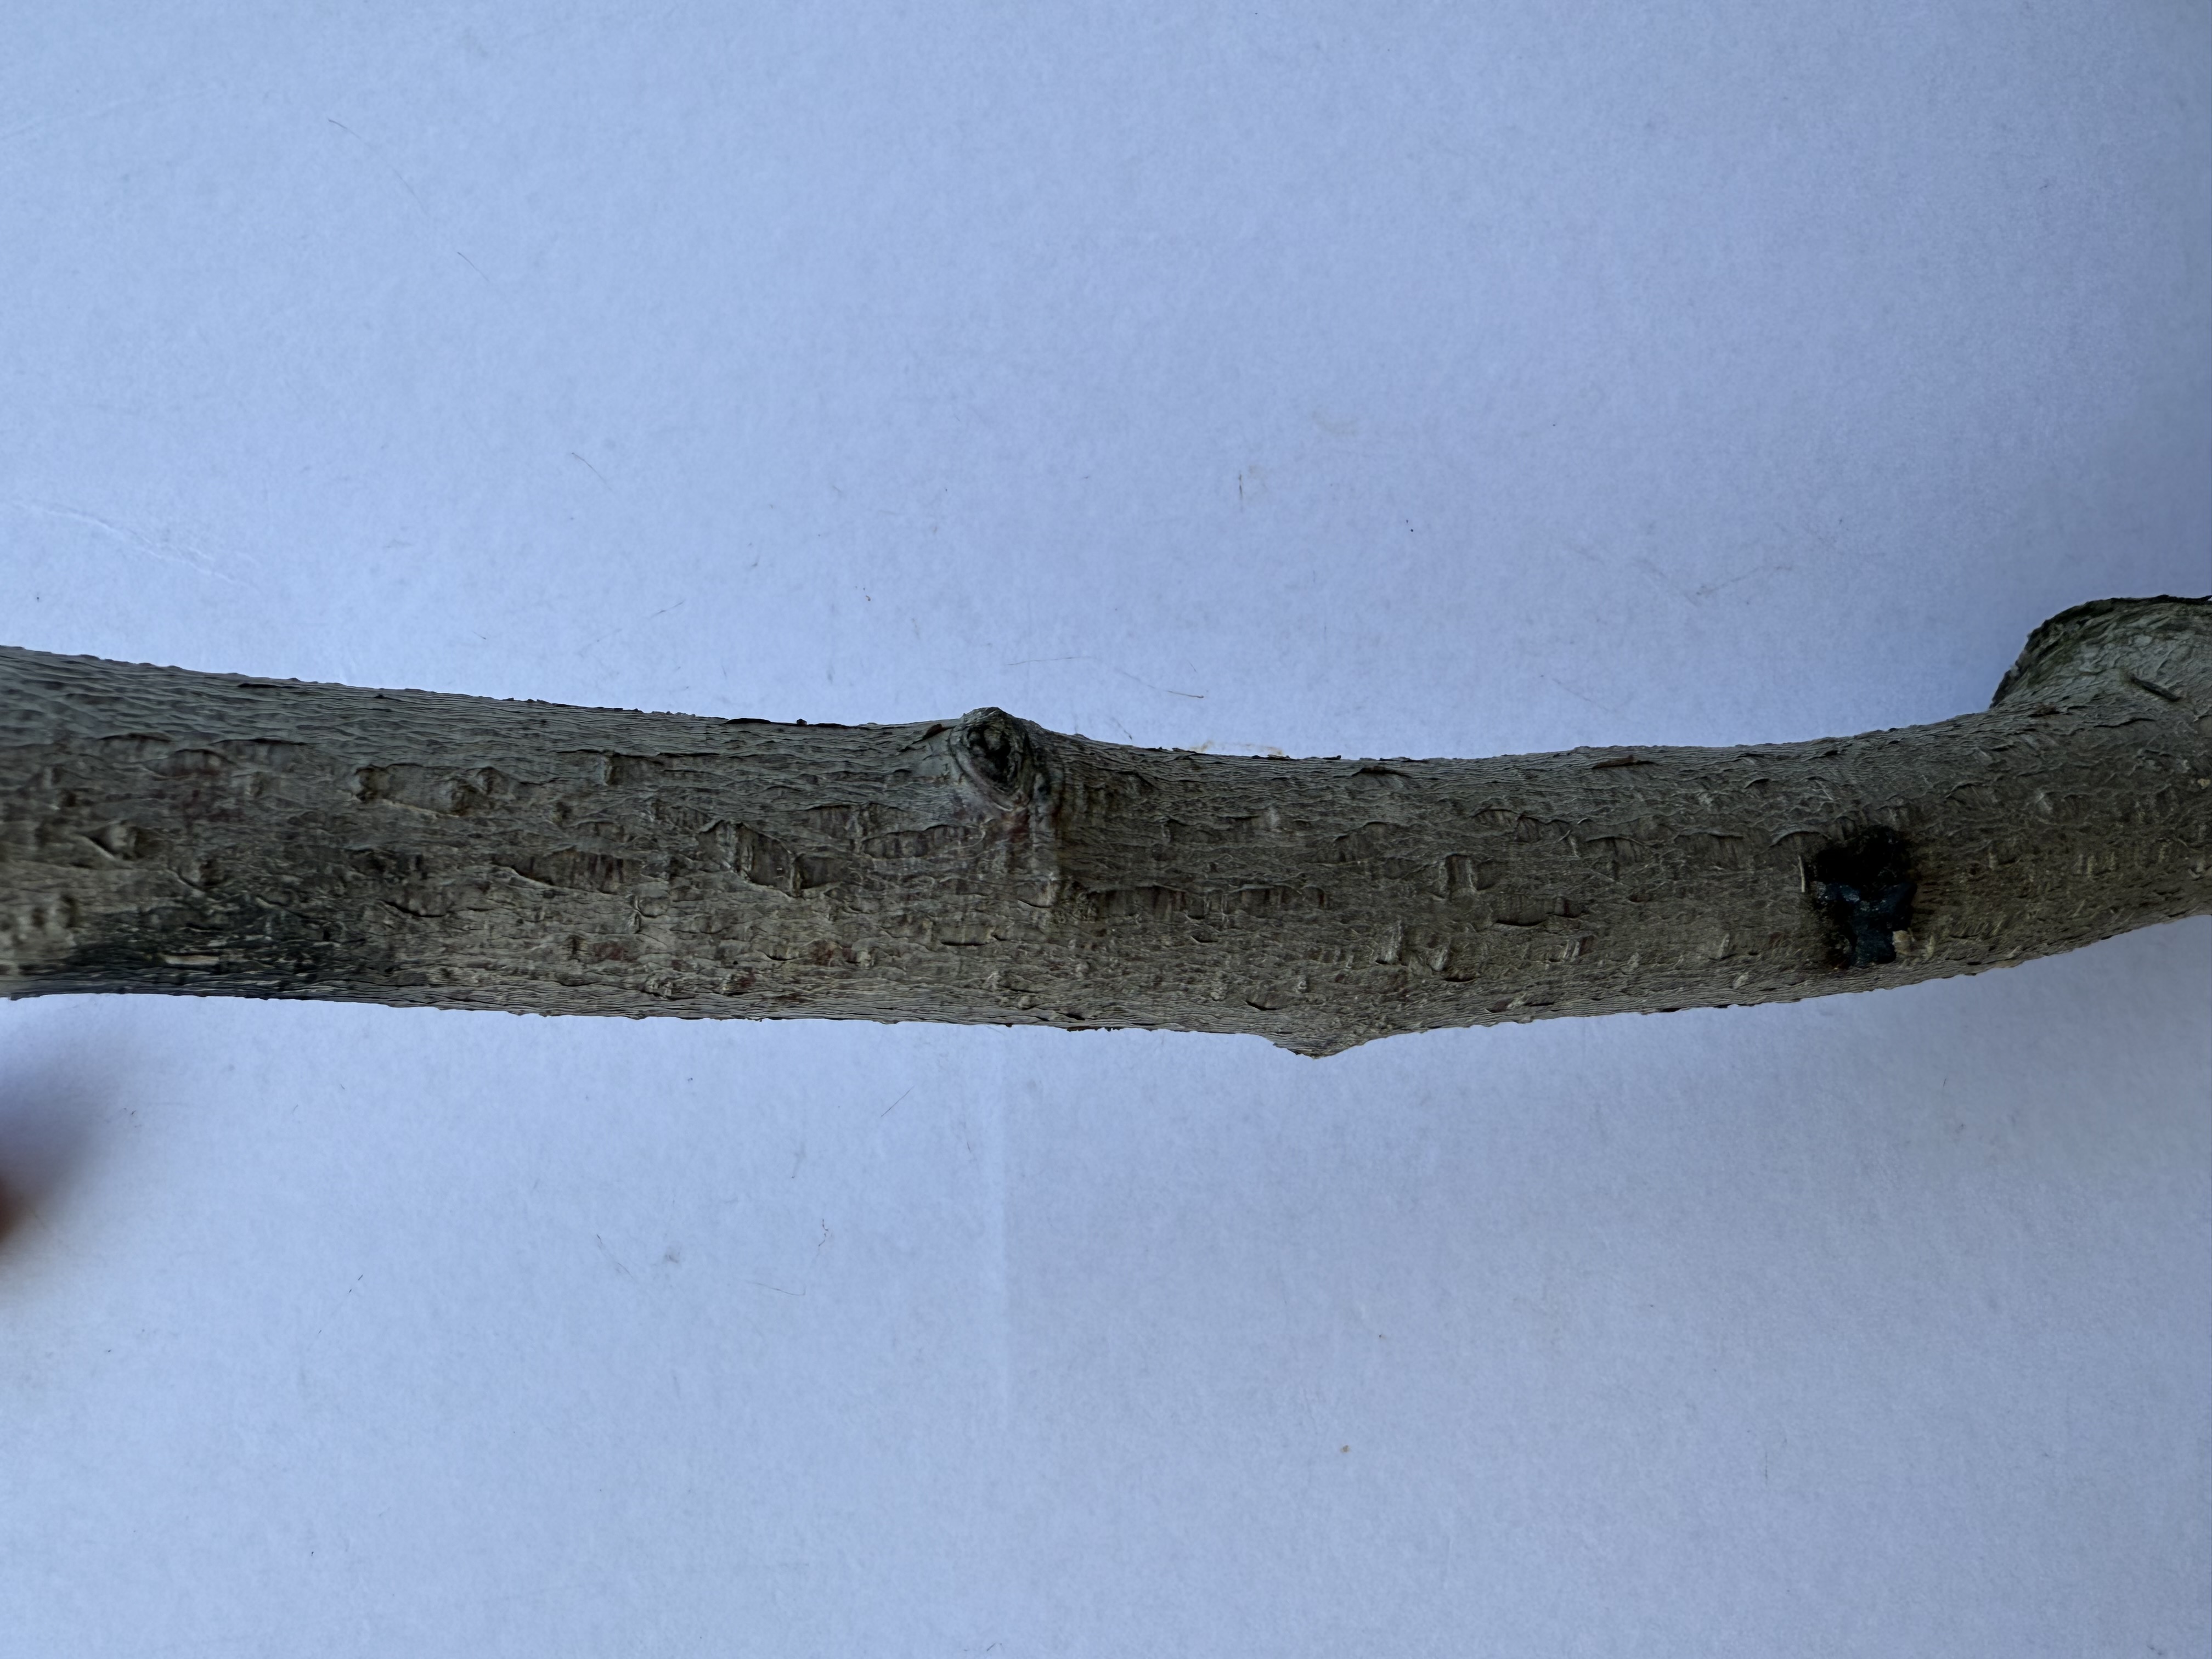
Variety: Red Haven Peach